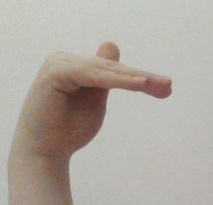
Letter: khaa